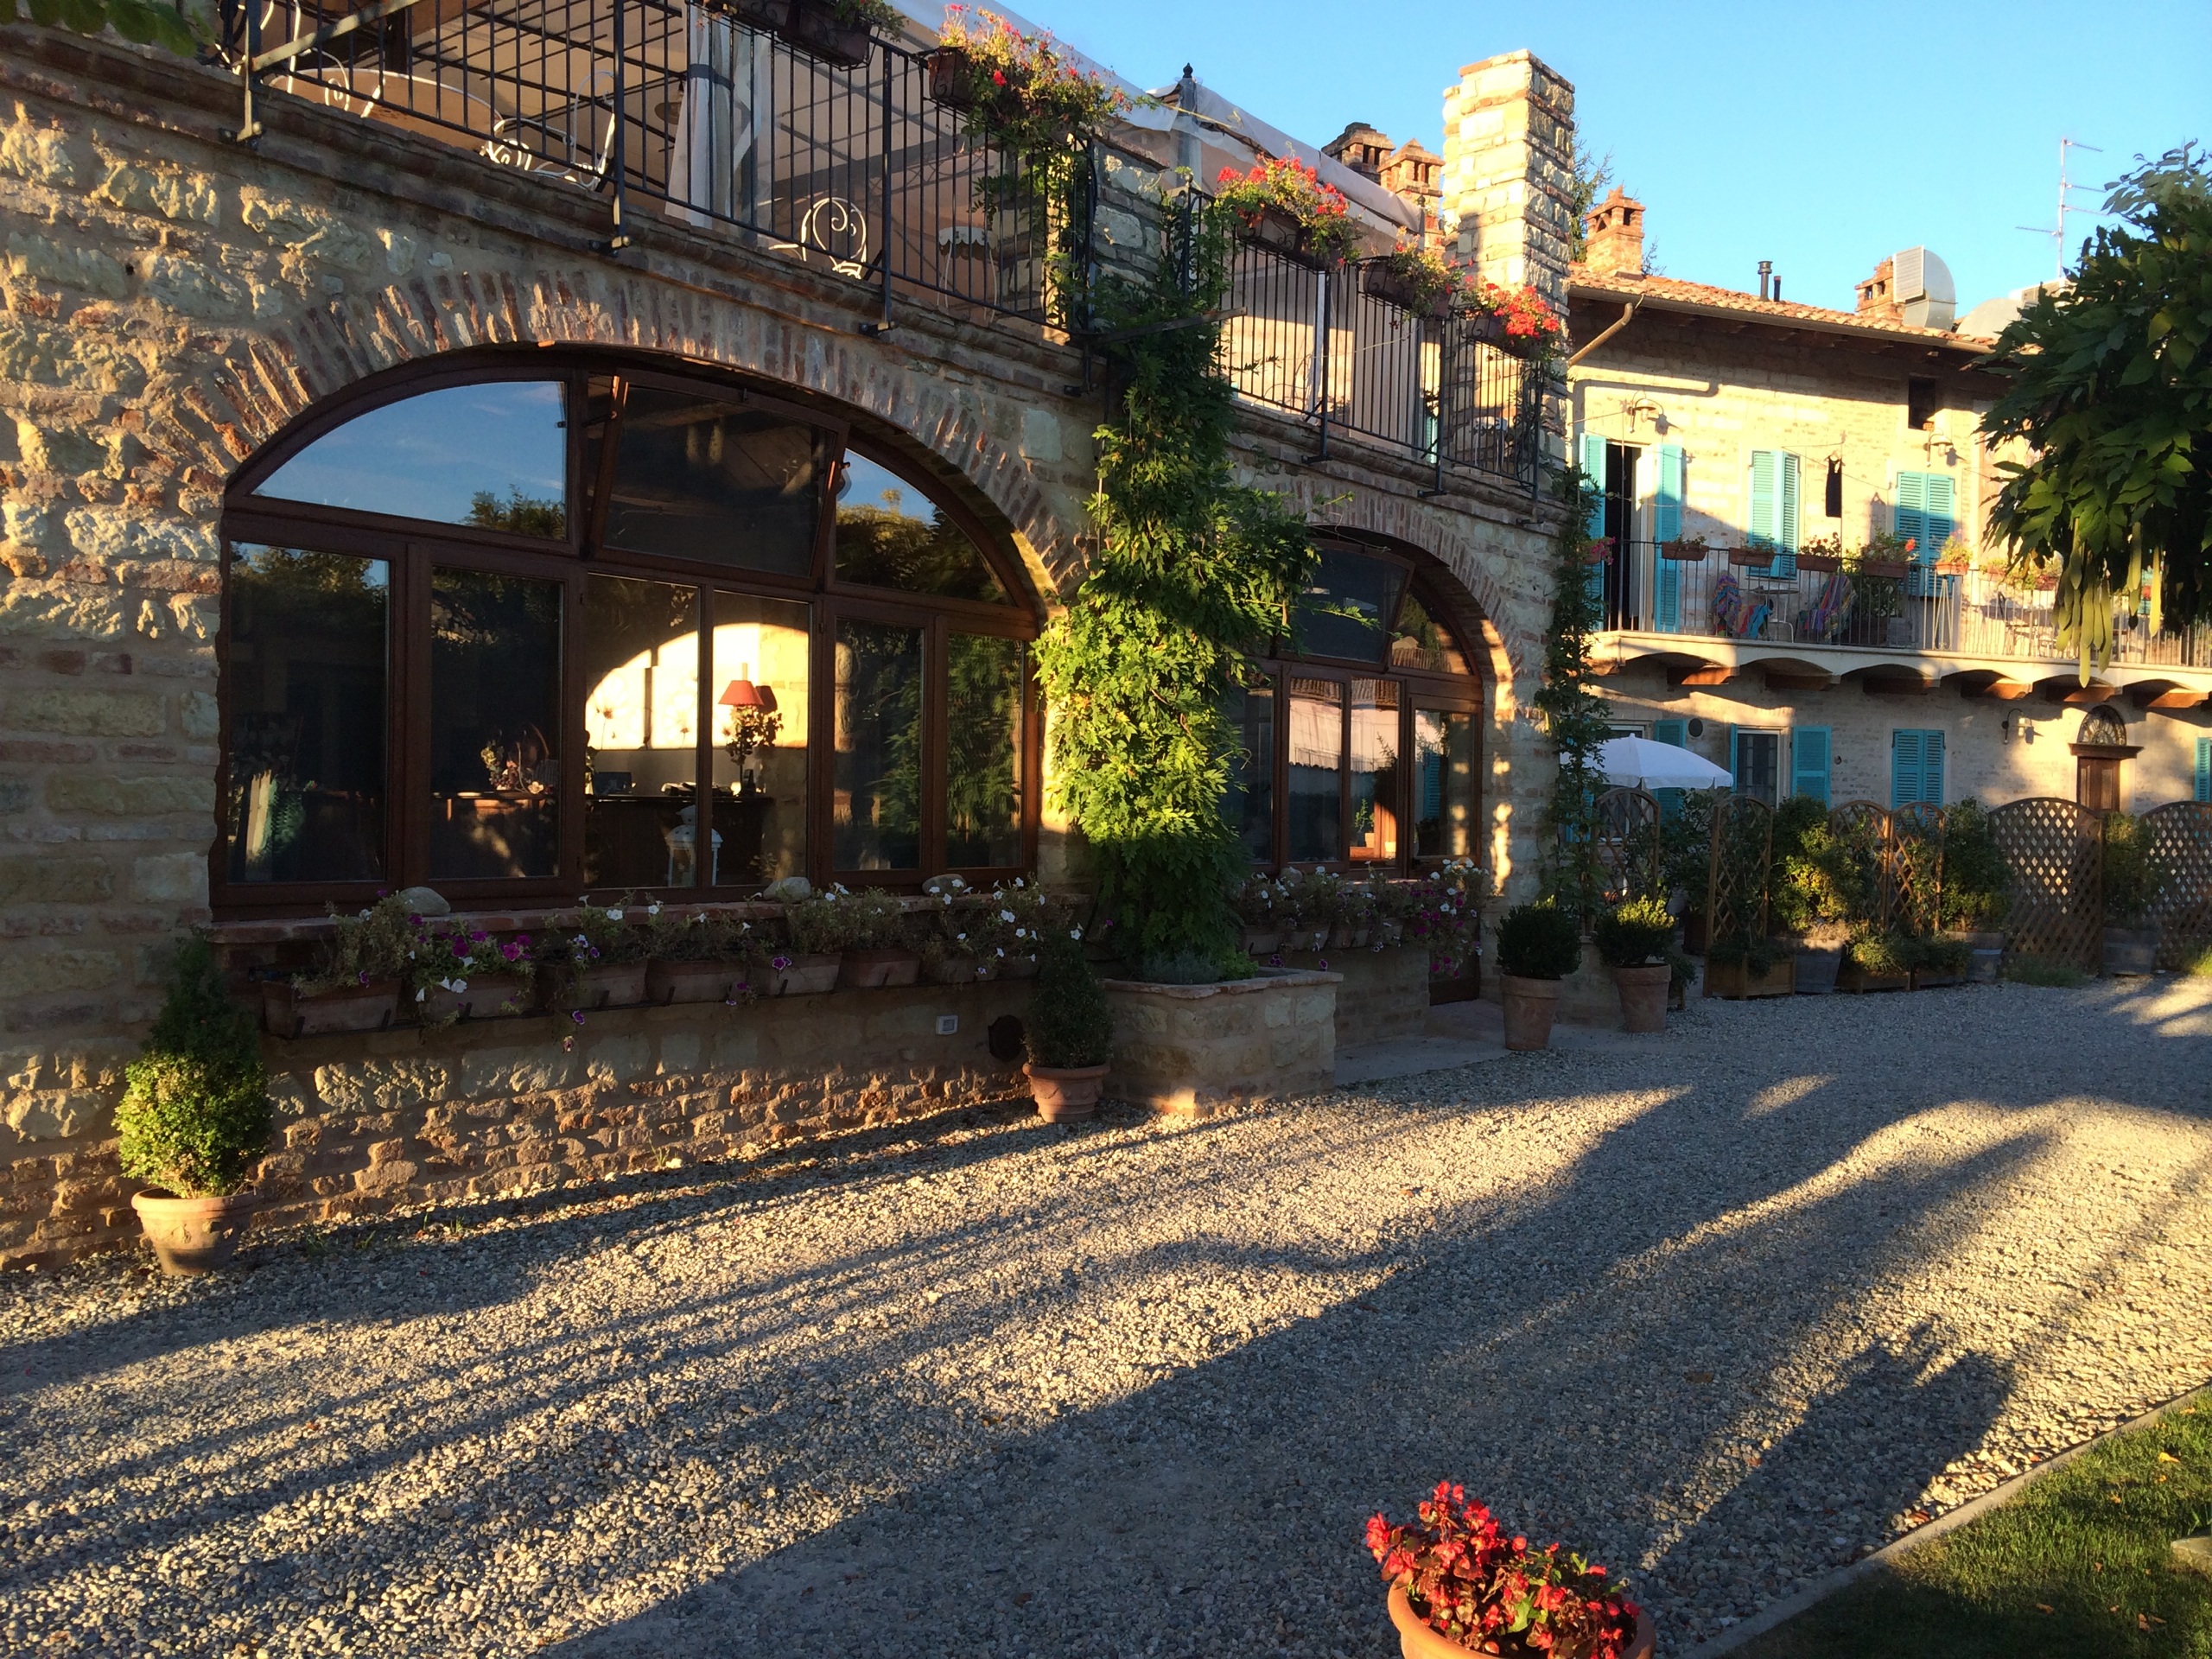
nature, architecture, warm, house, town, cityscape, summer, travel, village, transport, suburb, evening, autumn, shadow, italy, rest, holidays, estate, mood, afternoon, rustico, neighbourhood, residential area